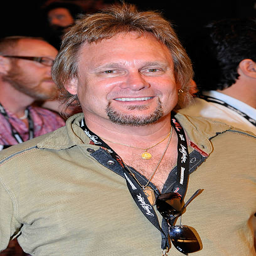
hard rock artist attends the 2nd auction .